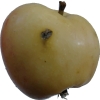
Label: apple